248th Rifle Division

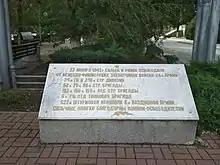
Memorial to the 28th Army, including the 248th Rifle Division, at Salsk

Berlin capitulated on May 2. On the same day all three rifle regiments of the 248th were awarded the city's name as an honorific. On May 28 all four regiments of the 248th were decorated for their achievements in the battle outside and within the city. The 899th and 902nd Rifle Regiments each received the Order of Kutuzov, 3rd Degree, while the 905th Regiment was given the Order of Bogdan Khmelnitsky, 2nd Degree, and the 771st Artillery Regiment was granted the Order of Alexander Nevsky. According to "STAVKA" Order No. 11095 of the following day, part 2, the 5th Shock Army, with its 9th Corps, was to be transferred to the Group of Soviet Forces in Germany by June 3. In further awards decreed on June 11 the 442nd Sapper Battalion and the 664th Signal Battalion were each awarded the Order of the Red Star for their roles in the Berlin operation. A composite rifle regiment of the 248th took part in the Berlin Victory Parade on September 7. In March 1946 General Galai left the division to attend the Military Academy of the General Staff. In October the 248th was disbanded along with 9th Corps and 5th Shock Army.